Dobson Mills

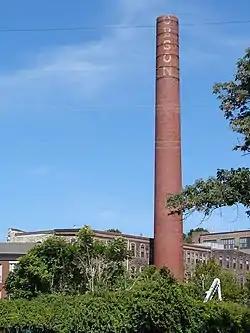
Dobson Mills, September 2010

Dobson Mills is a historic industrial complex and national historic district located in the Hunting Park Industrial Area of Philadelphia, Pennsylvania. It encompasses 19 contributing buildings, 2 contributing sites, and 2 contributing structures. They were built between 1858 and 1928, and are primarily of heavy timber frame construction with load bearing masonry walls. They range from two to five stories in height. The complex included blanket, overcoat, and wool yarn production facilities, a carpet mill, and plush mill.